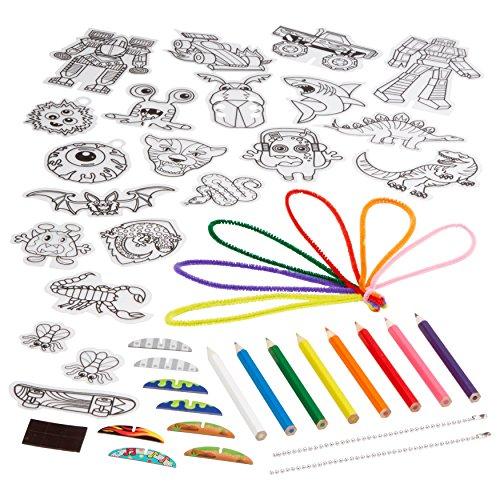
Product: Shrinky Dinks Cool Stuff Activity Set Kids Art and Craft Activity
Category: Toys & Games | Arts & Crafts | Craft Kits
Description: Color, bake, and shrink a dinosaur, robot, shark, space ship and more.
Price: $9.20
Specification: ASIN:B000P6Q7ME|ShippingWeight:5.6ounces(Viewshippingratesandpolicies)|DomesticShipping:ItemcanbeshippedwithinU.S.|InternationalShipping:ThisitemcanbeshippedtoselectcountriesoutsideoftheU.S.LearnMore|DateFirstAvailable:October9,2006